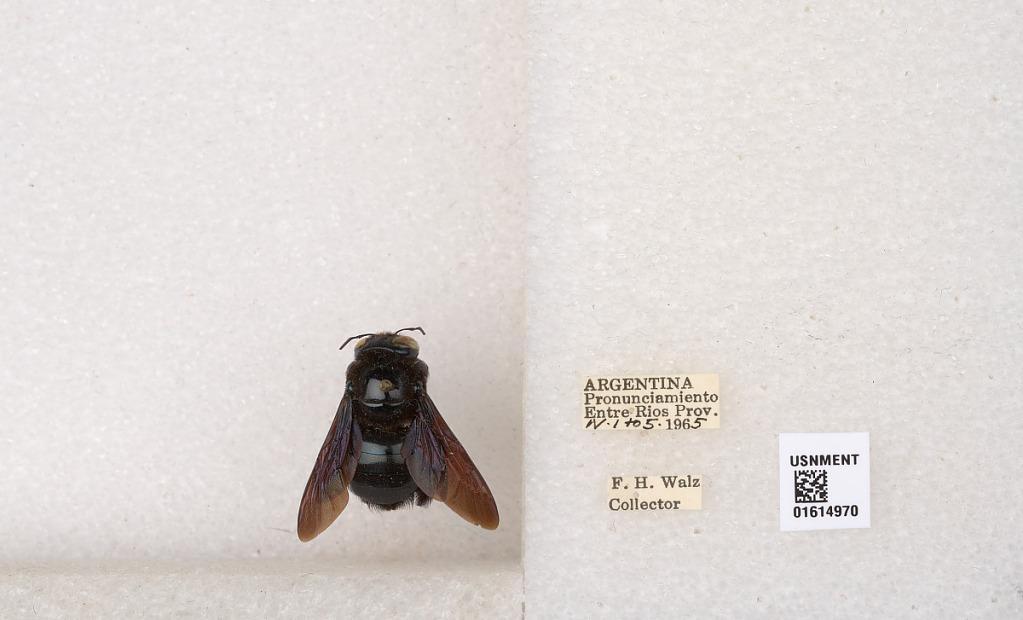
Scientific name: Xylocopa (Schonnherria) macrops Lepeletier
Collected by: F. Walz
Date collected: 1965-4-1
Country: Argentina
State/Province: Entre Rios
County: Uruguay
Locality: Pronunciamiento